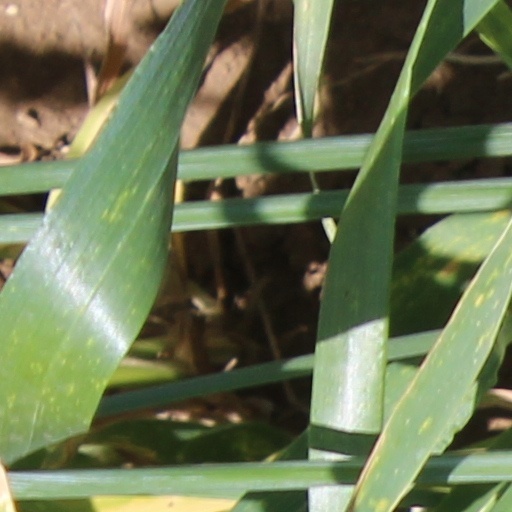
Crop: wheat